Sarah Caldwell

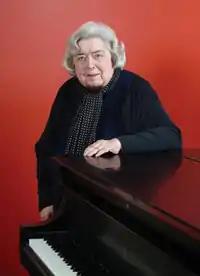

Sarah Caldwell (March 6, 1924March 23, 2006) was an American opera conductor, impresario, and stage director.